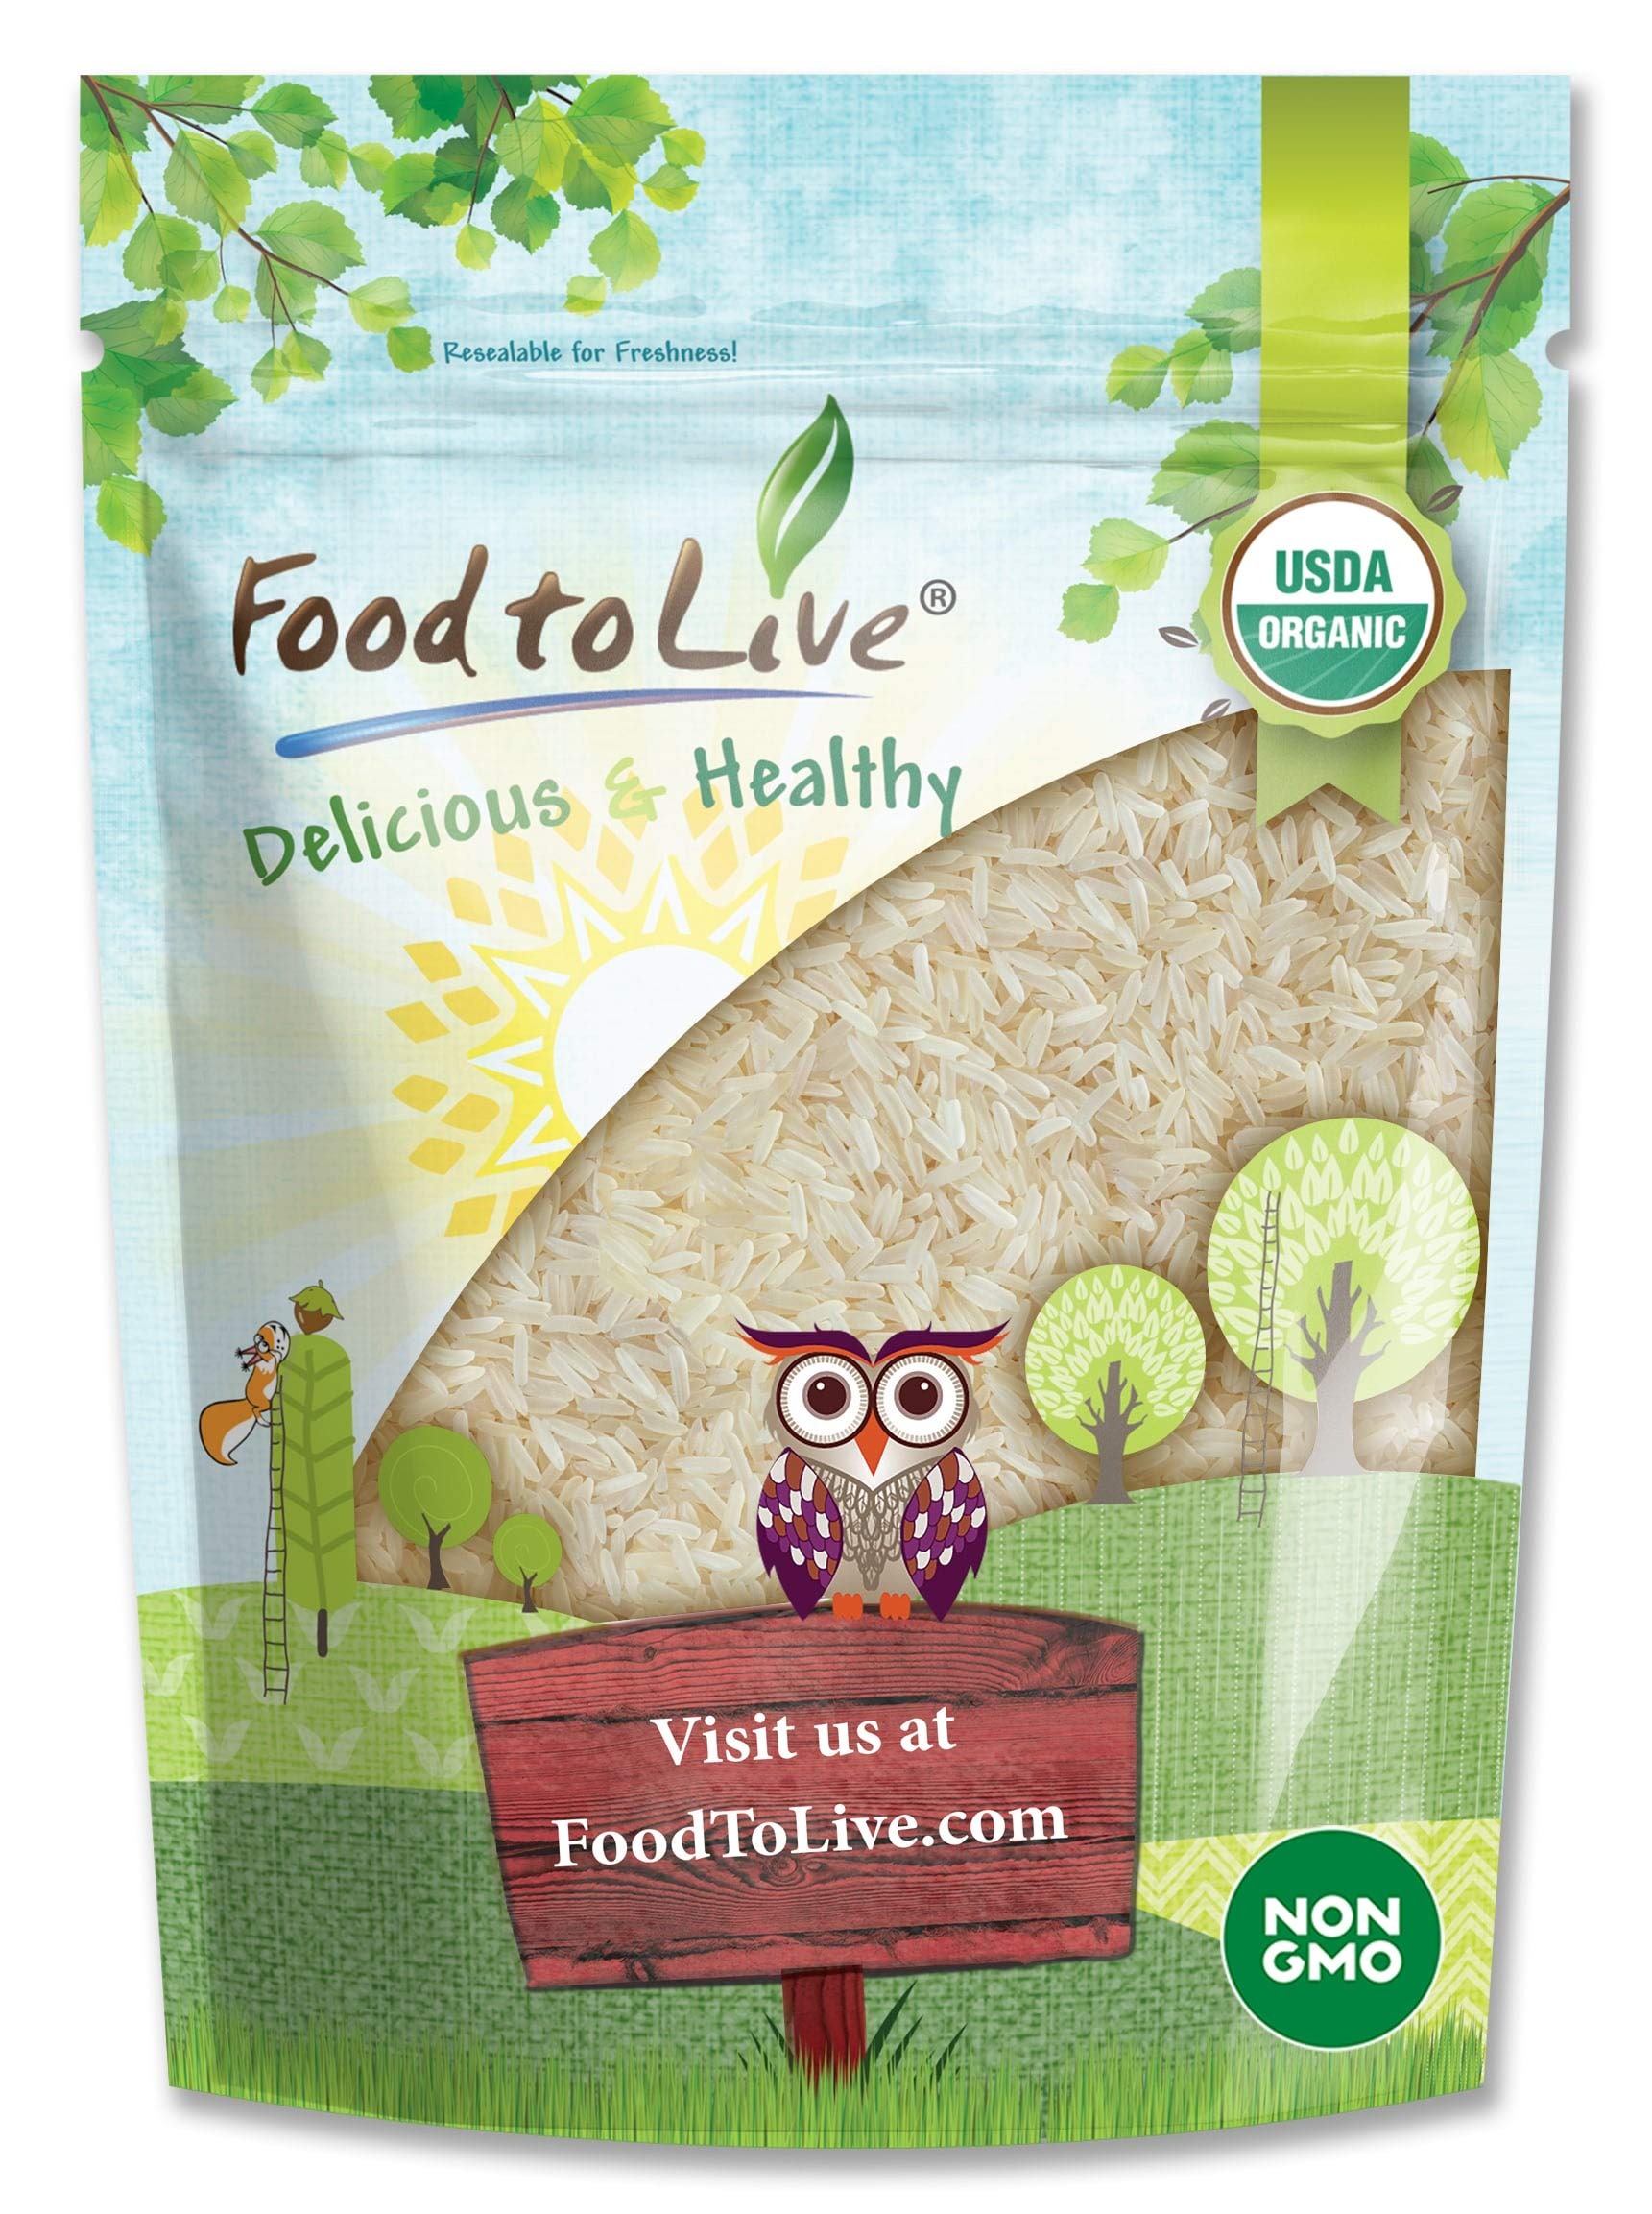
Item Name: Organic Parboiled Long Grain White Rice, 5 Pounds – Non-GMO, Kosher, Vegan, Bulk. Partially Precooked Converted Rice. Easy-cook Rice. Fluffy Texture. Great for Making Idlis, and Dosas.
Bullet Point 1: BEST RICE FOR PILAF: Organic Long-Grain Parboiled White Rice isn’t sticky when cooked, so it’s perfect for making fluffy pilafs.
Bullet Point 2: HIGHLY NUTRITIOUS GRAIN: Organic Parboiled Rice soaks up many nutrients from the hull, so it’s more nutritious than regular white rice.
Bullet Point 3: DELICIOUS TYPE OF RICE: Organic Long-Grain Parboiled Rice retains some of its natural flavors, but it’s not as intense as in brown rice.
Bullet Point 4: EASIER TO DIGEST: This type of rice is hulled, so it’s easier for your body to process.
Bullet Point 5: GOOD SOURCE OF VITAMINS AND MINERALS: Organic Parboiled Rice is rich in B vitamins, zinc, iron, and other essential minerals.
Value: 80.0
Unit: Ounce

Price: 29.39